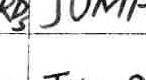
Label: jump